Question: Please indicate a possible affordance area of the carry_surfboard that can be used for carrying
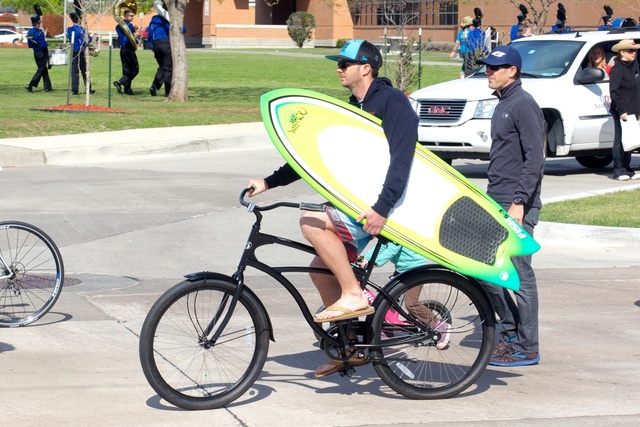
Answer: [259.5, 94.5, 538.5, 275.5]